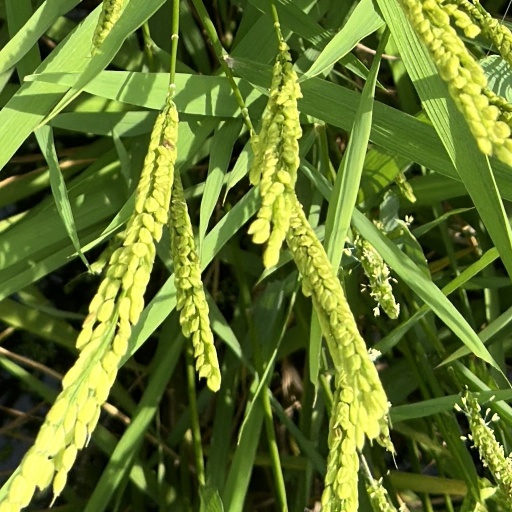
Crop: rice